Devin Haney

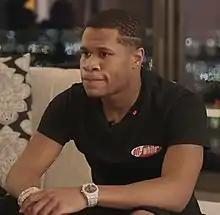

Devin Miles Haney (born November 17, 1998) is an American professional boxer. He has held multiple world championships in two weight classes, including the undisputed championship at lightweight from 2022 to 2023, and the World Boxing Council (WBC) super lightweight title from 2023 to 2024.